Virginia Beach Oceanfront

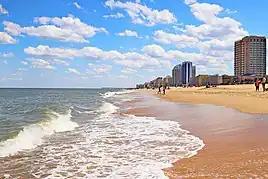
Virginia Beach Oceanfront

Virginia Beach Oceanfront refers to the three mile (4.8 km) long (27 feet wide) boardwalk area in South East Virginia Beach on the Atlantic Coast. It is located North of the Rudee Inlet Bridge and includes the boardwalk itself, Atlantic Avenue, and Pacific Avenue. Virginia Beach is a resort city, and the Oceanfront is a primary tourist attraction. The boardwalk, substantially updated in 1988, is a concrete path linking forty hotels and other attractions via pedestrian walkway and separated bike path -- which in turn connects to nearby trails and surface streets.